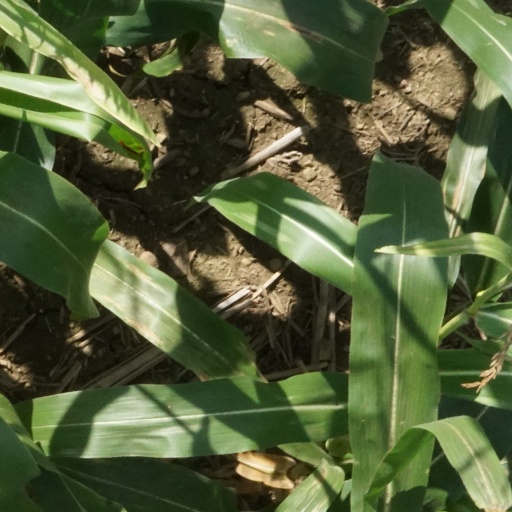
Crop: maize; corn